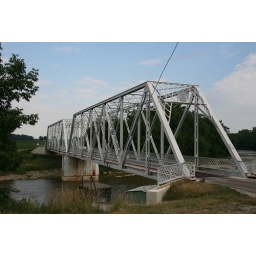
Multi span truss over the Sandusky river